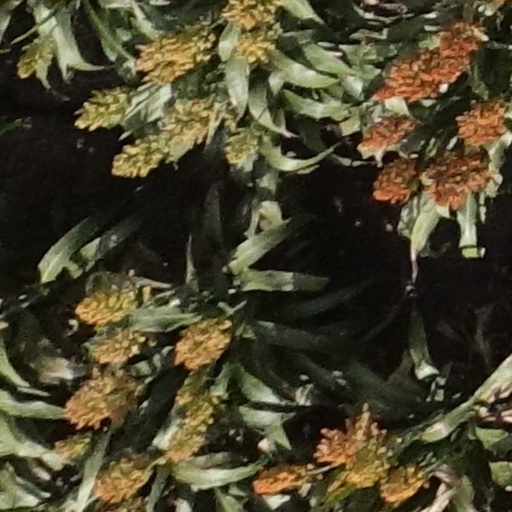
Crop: sorghum